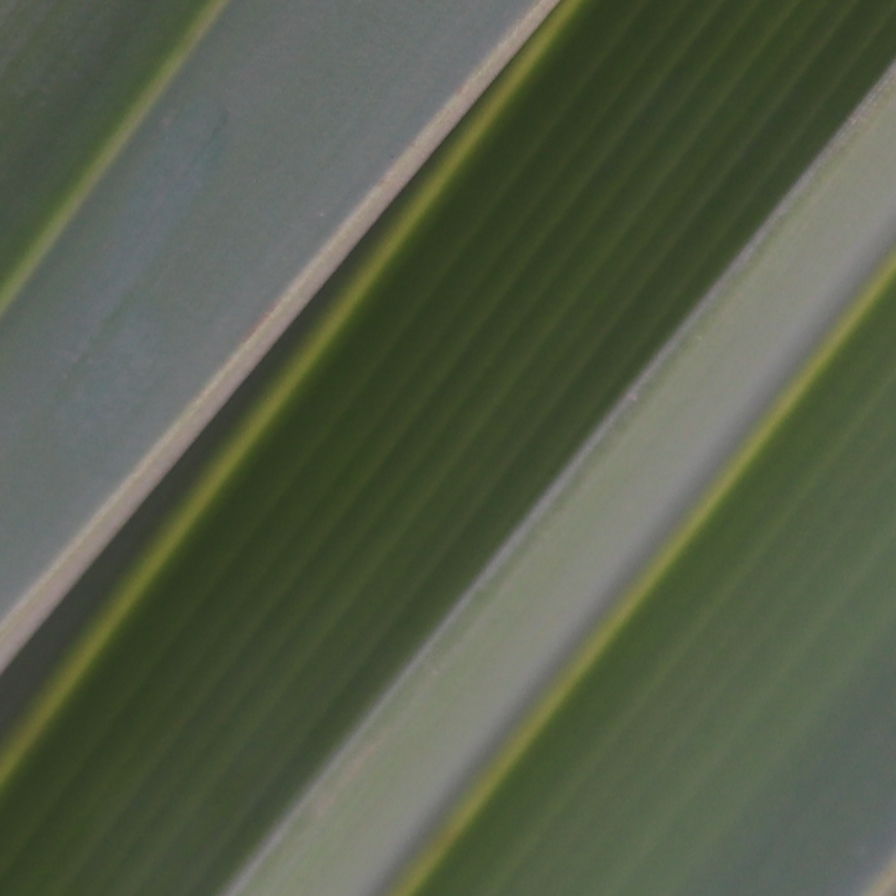
Label: Healthy